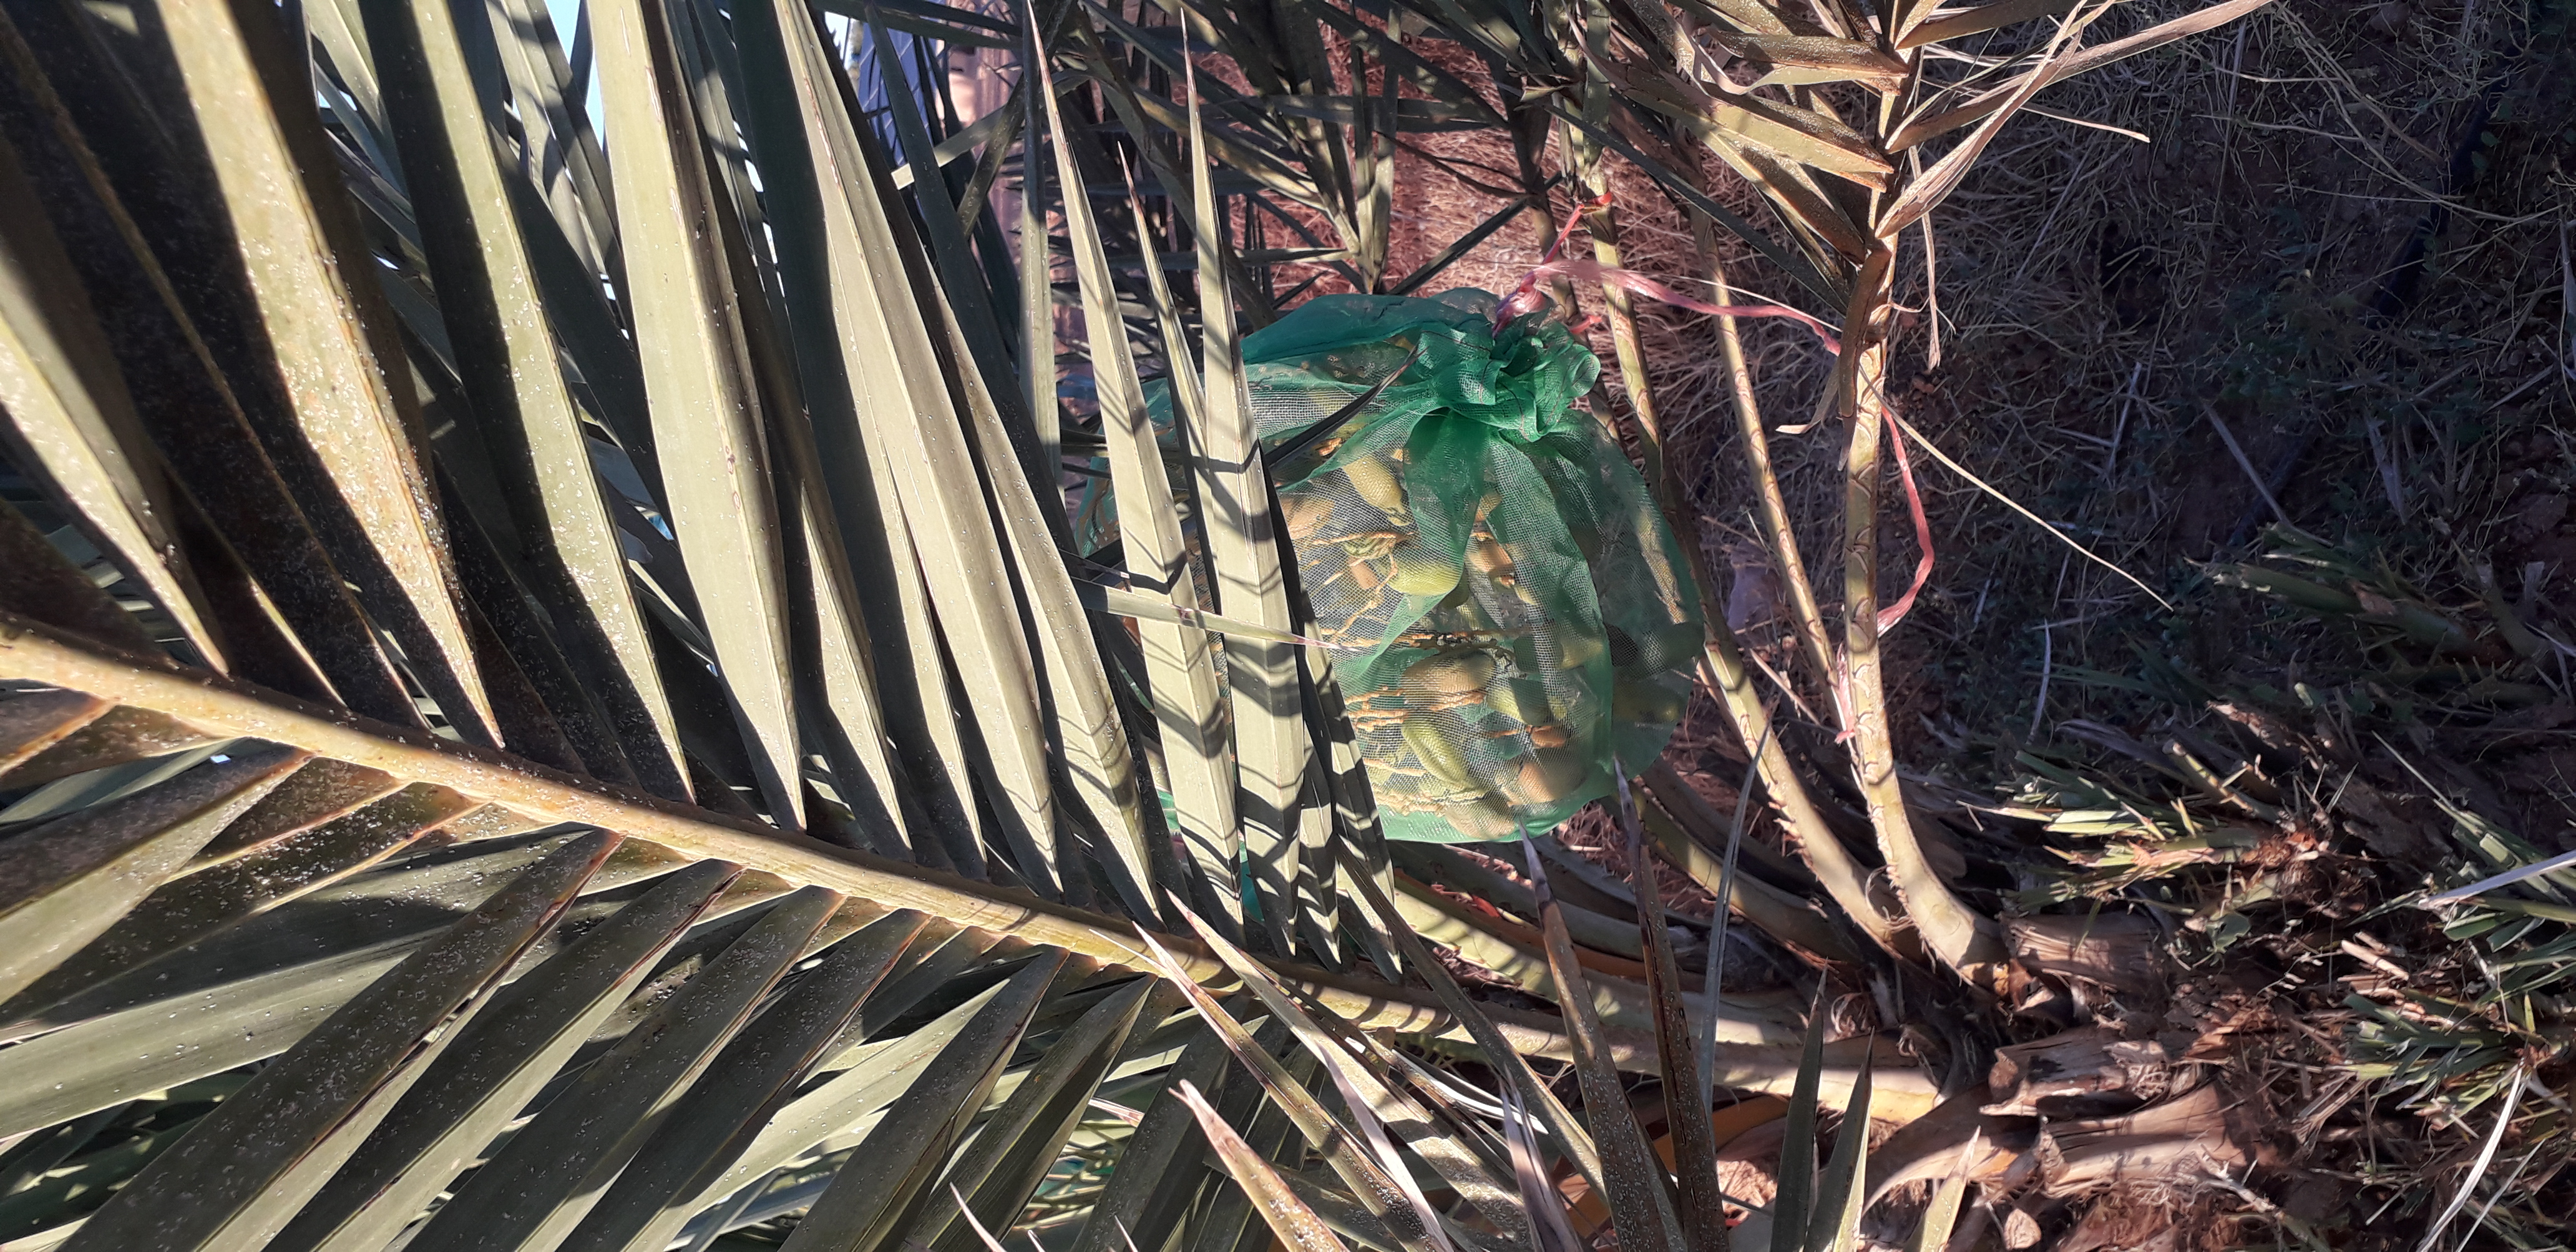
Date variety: Boumajhoul